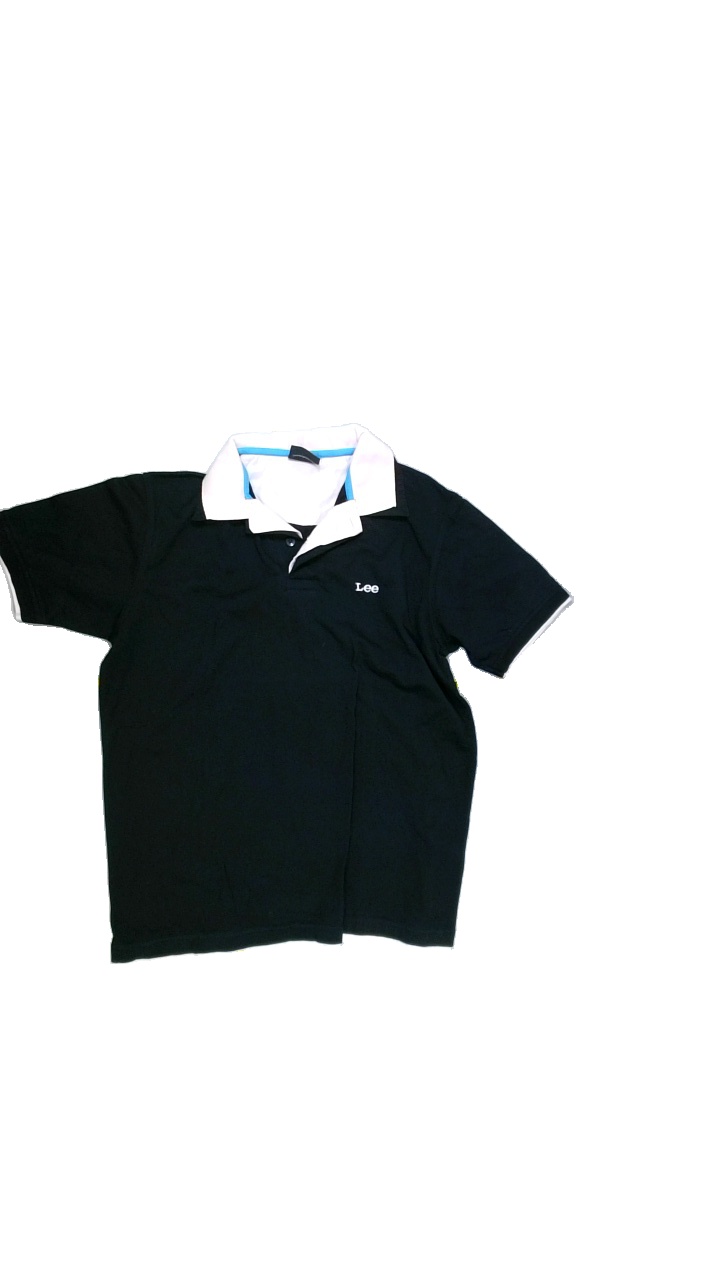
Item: T-shirt (Ladies)
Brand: Lee
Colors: Black, Pink
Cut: Regular, Collar
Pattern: Logo print
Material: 54%cotton 46%polyester
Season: All
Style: No trend
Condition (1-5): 3
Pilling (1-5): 4
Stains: No
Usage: Export
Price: <50